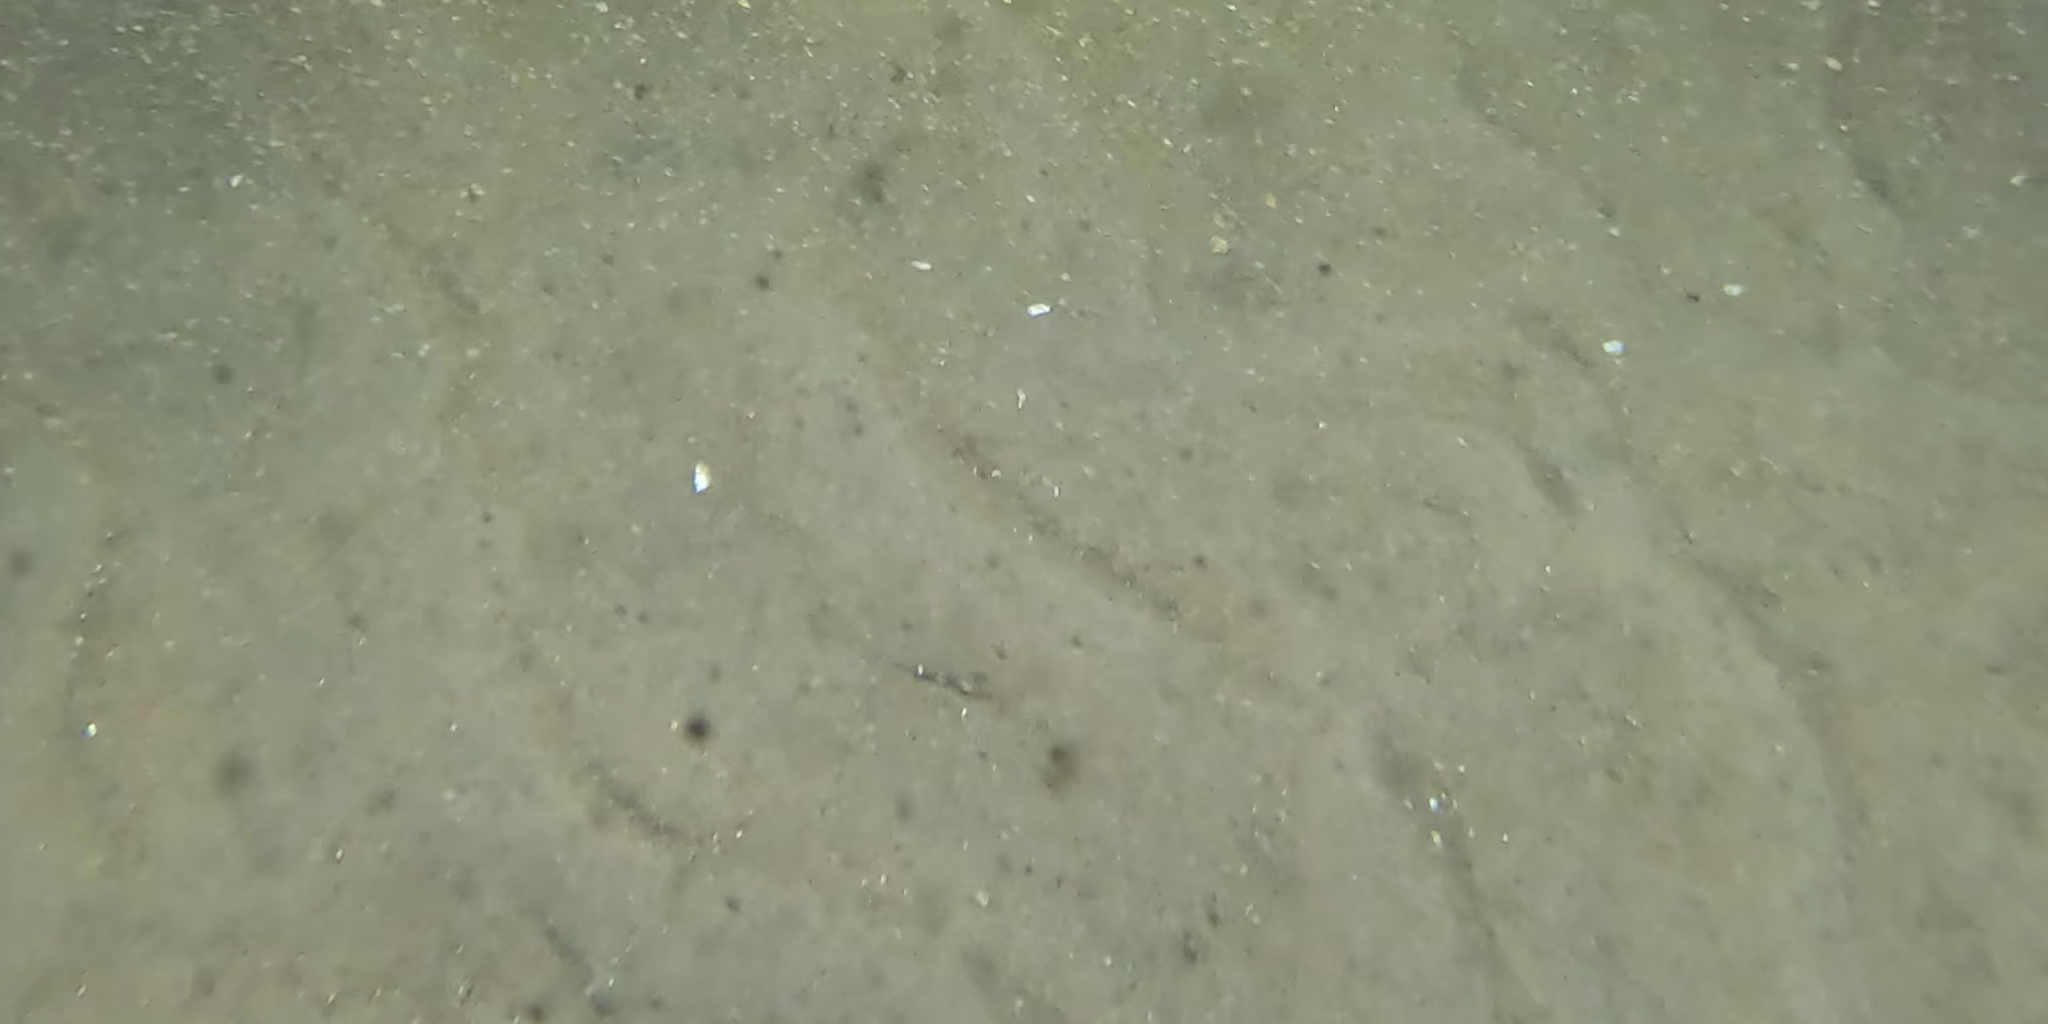
Seabed habitat: sand